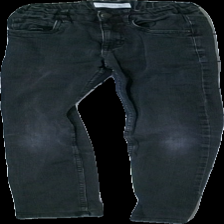
View: front
Type: Jeans
Category: Children
Brand: Lindex
Colors: Black
Material: 99% Cotton 1% Elastane
Cut: Tight
Size: 146
Season: All
Trend: Denim
Holes: Minor
Damage: hole
Damage location: bottom right
Price range: 50-100
Recommended usage: Reuse
Description: barn jeans